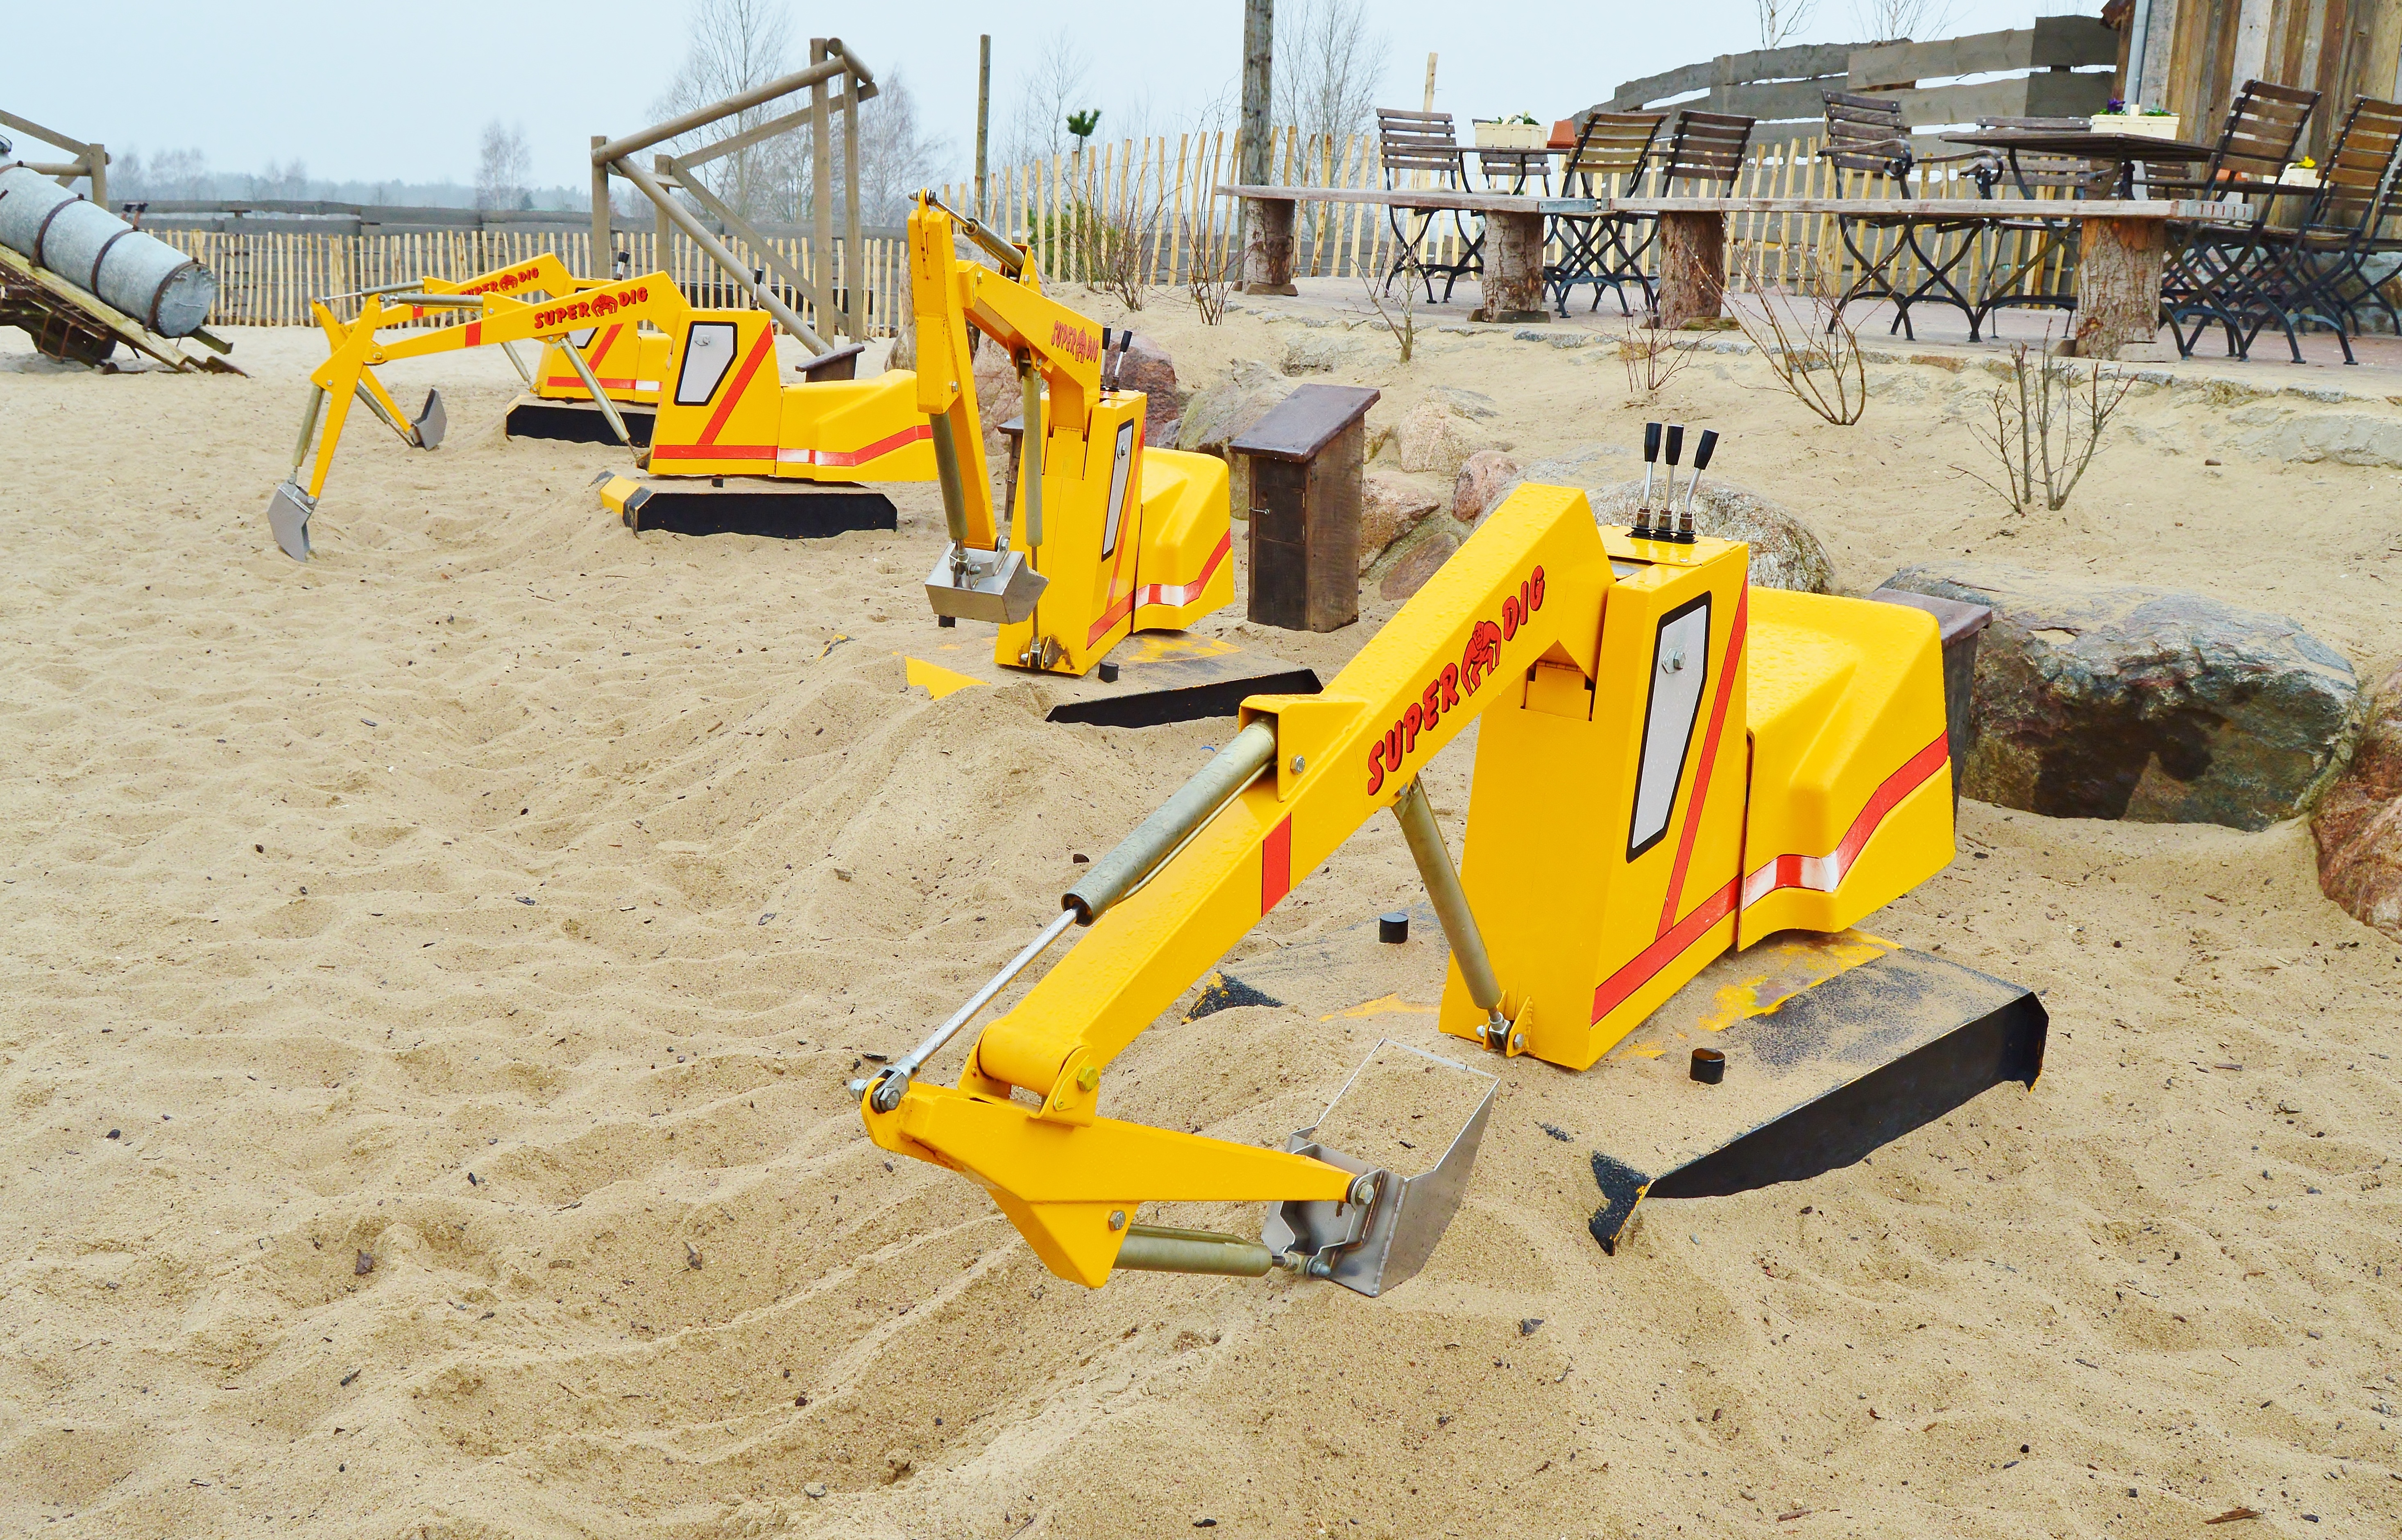
sand, aircraft, vehicle, machine, bulldozer, playground, joy, excavators, construction equipment, game devices